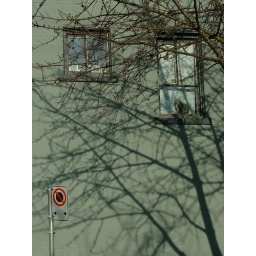
there's no stopping that cat in the window